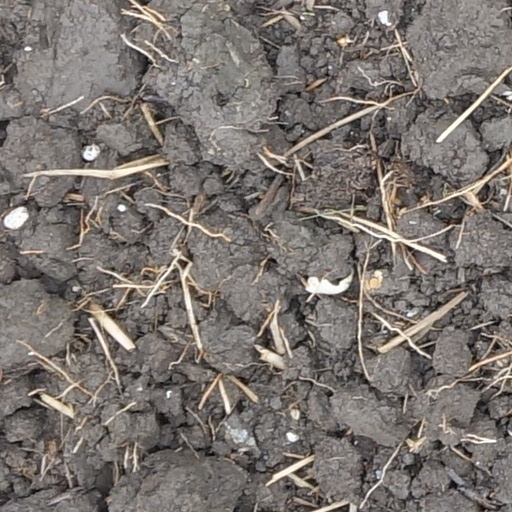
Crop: wheat